Lepotrema acanthochromidis

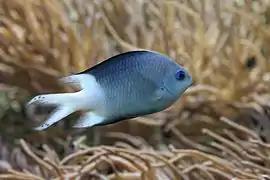
The spiny chromis "Acanthochromis polyacanthus" is the type-host of "Lepotrema acanthochromidis"

The spiny chromes, "Acanthochromis polyacanthus" (Perciformes: Pomacentridae), is the type-host of "Lepotrema acanthochromidis". The type-locality is off Heron Island, Great Barrier Reef, Australia, and another locality is off Lizard Island, Great Barrier Reef, Australia.